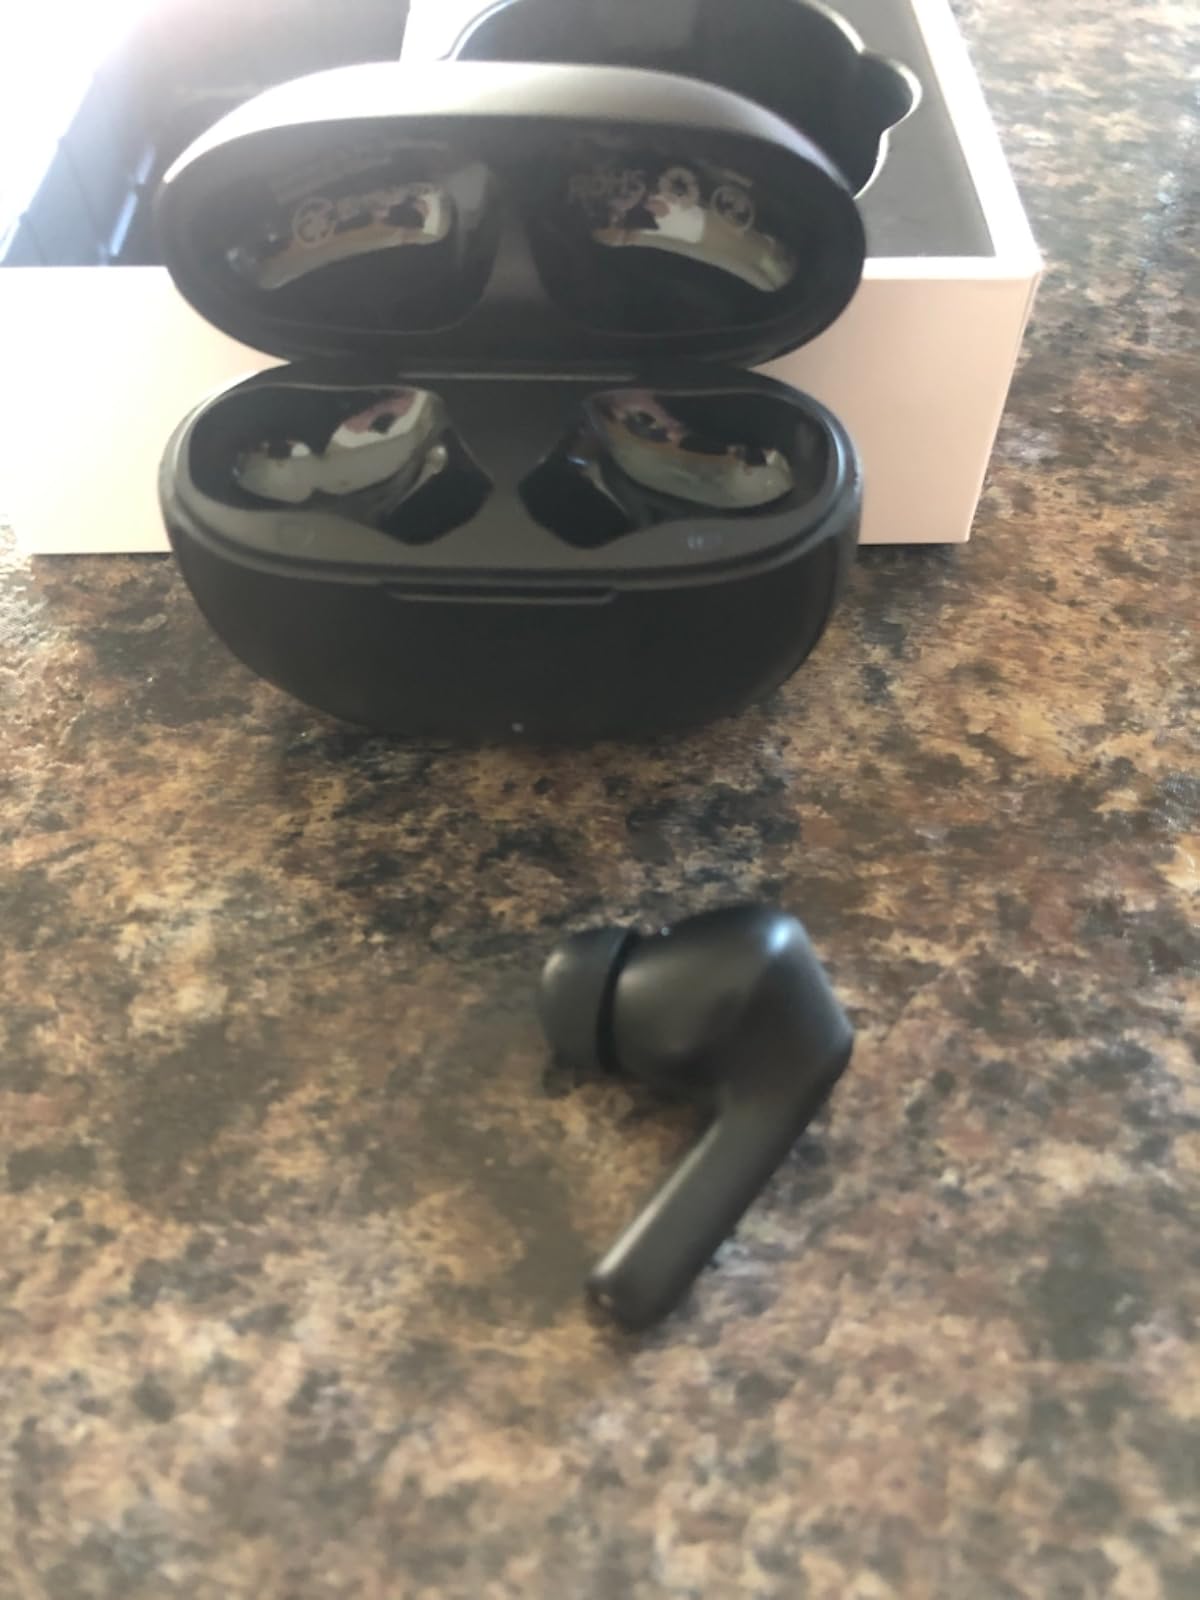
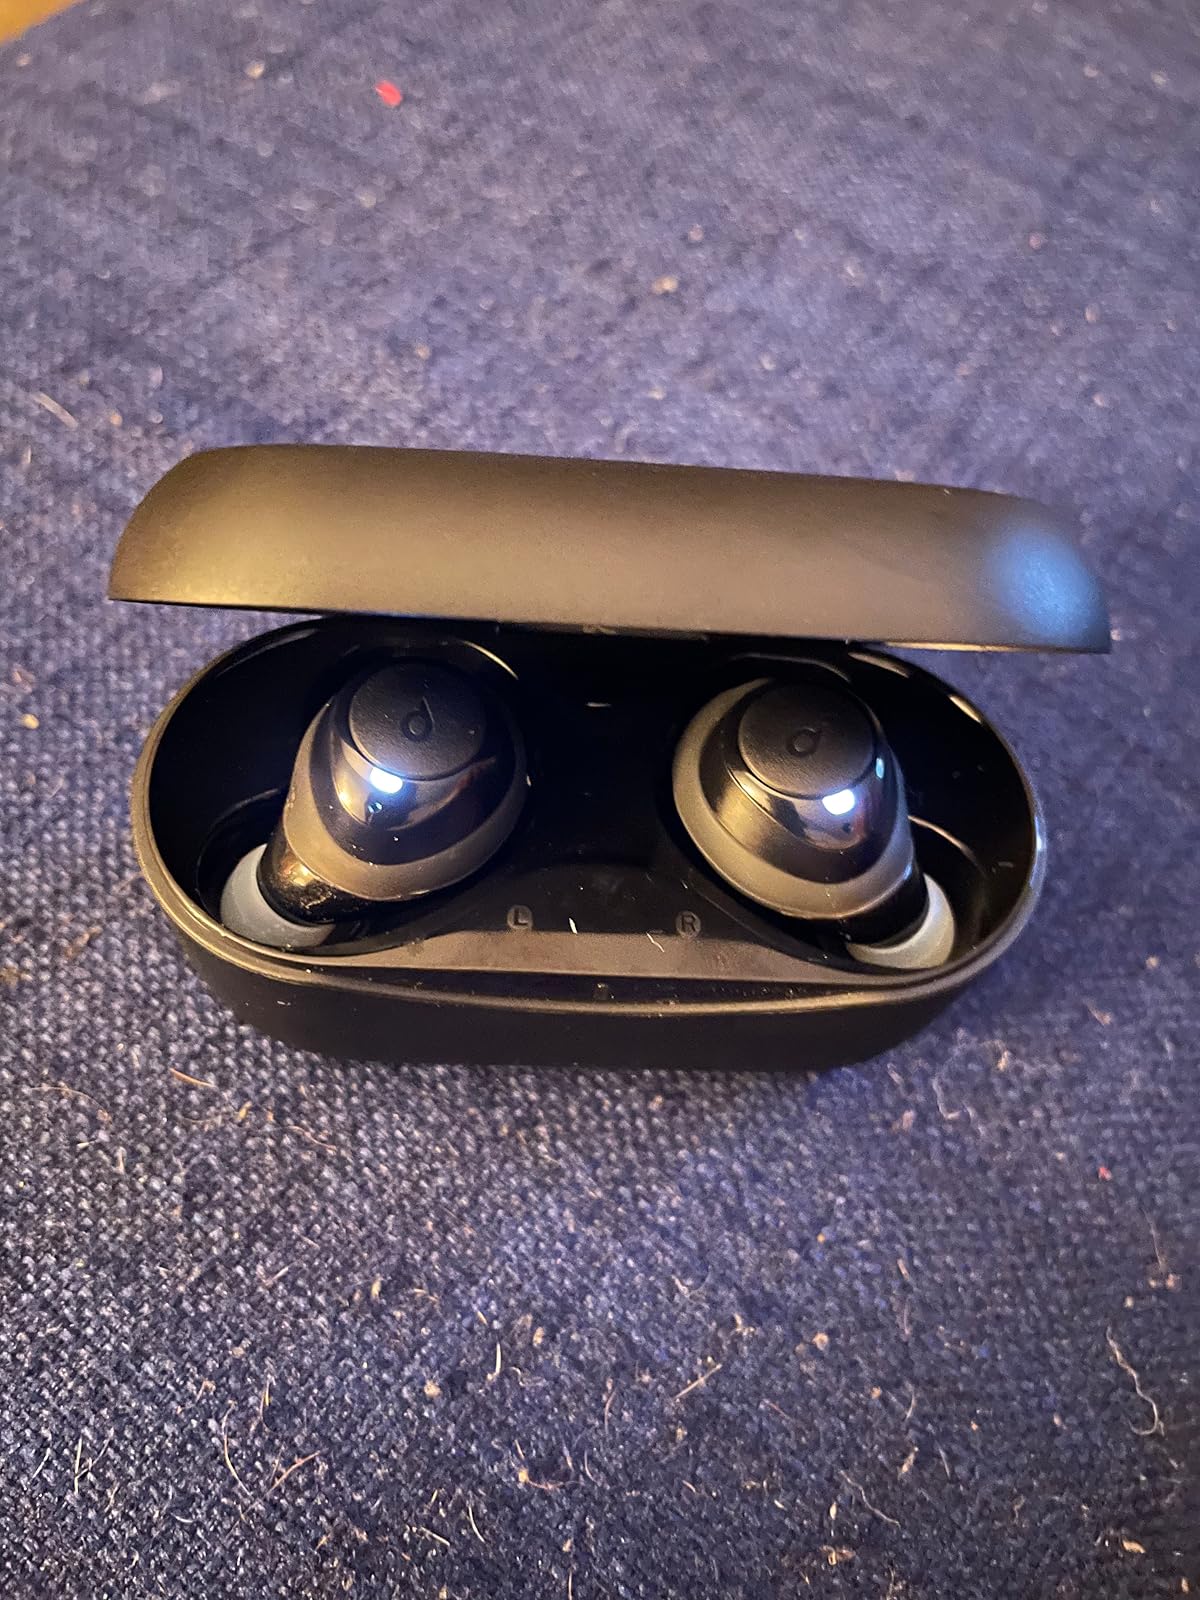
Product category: earbuds
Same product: no